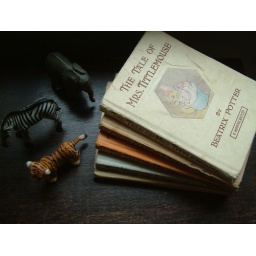
a quiet spot for animal roaming in jamie's room. these books are from my childhood.